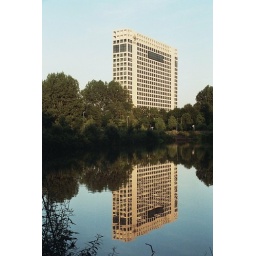
An office building of the Fortis bank in Utrecht, Holland.